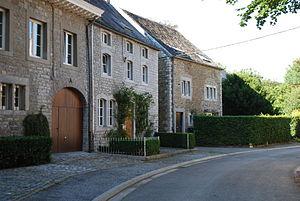
Maisons dans le chemin du Passage, à Hony (Esneux).
Hony est un village belge de la commune d'Esneux en province de Liège.